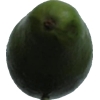
Label: green_avocado